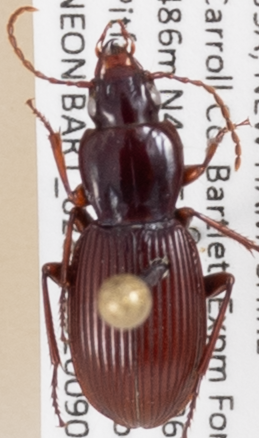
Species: Pterostichus tristis
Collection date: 2020-09-02
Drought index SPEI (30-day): -0.976
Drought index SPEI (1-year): -0.156
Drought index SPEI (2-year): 0.558